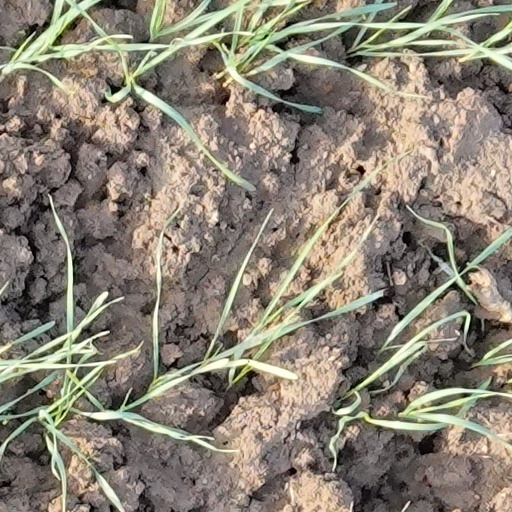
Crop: wheat